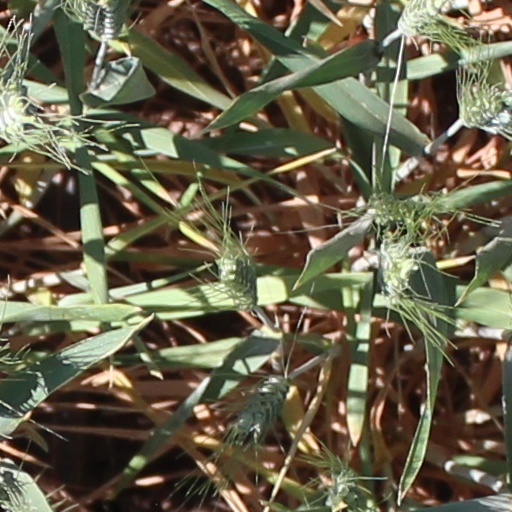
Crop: wheat